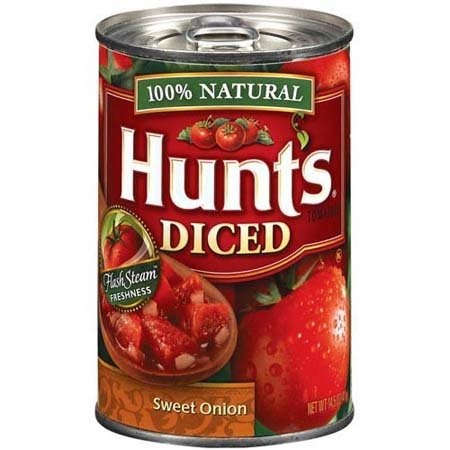
Item Name: Hunts Diced Tomato with Sweet Onions, 14.5 Ounce (Pack of 12)
Bullet Point: Flash steam freshness
Value: 174.0
Unit: Ounce

Price: 4.76